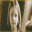
Label: girl